About Anglia

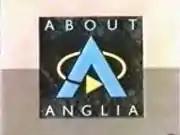

About Anglia is a regional news magazine programme produced by Anglia Television in the east of England, broadcast for over thirty years from 2 June 1960 to 6 July 1990.